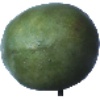
Label: mango